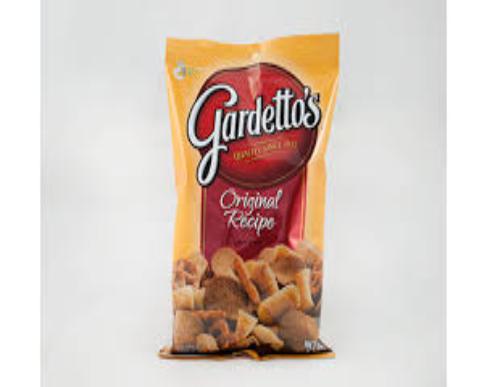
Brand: Gardetto's
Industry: Food